Describe the emotion expressed in this image:  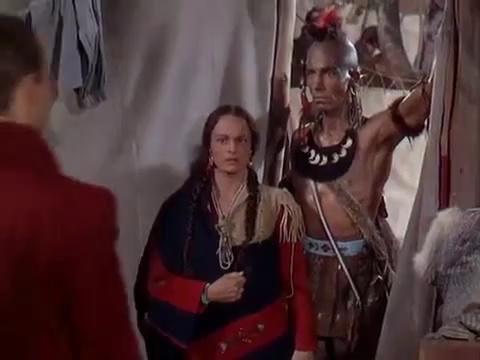
This person displays Suffering, valence and arousal with high intensity.